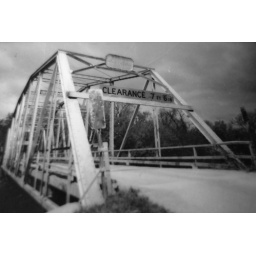
100 year old rivet constructed bridge over the Cannon river in southern Minnesota.